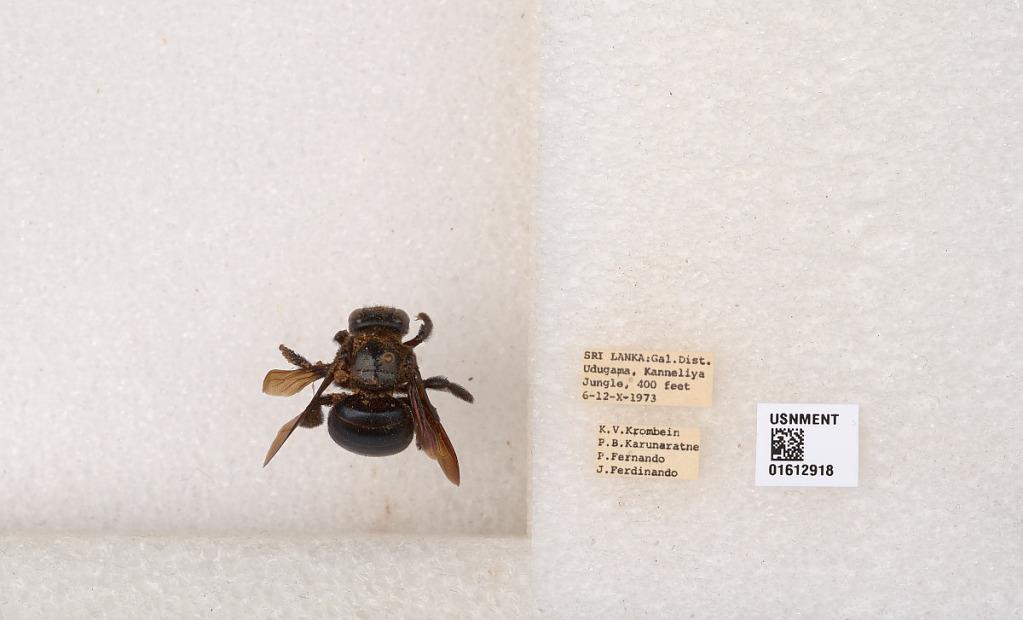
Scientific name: Xylocopa (Zonohirsuta) sp.
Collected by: P. Karunaratne & Fernando
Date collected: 1973-10-6
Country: Sri Lanka
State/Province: Southern
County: Galle
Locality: Udugama, Kanneliya Jungle